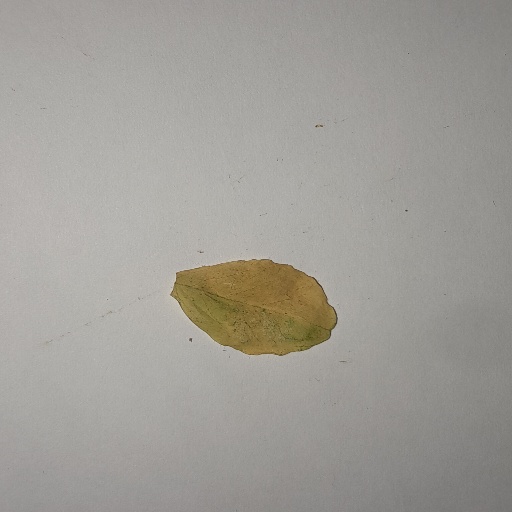
Species: Sojina
Leaf condition: Yellow Leaf